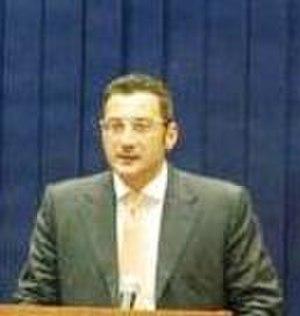
Vladimer Iraklis dze Gourguenidze, dit Lado Gourguenidze, né le 17 décembre 1970 à Tbilissi, est un homme d'affaires et homme politique géorgien.